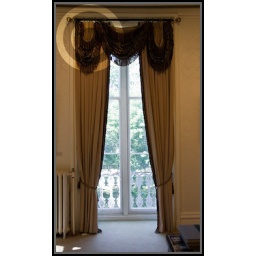
antique drapes pulled back against floor to ceiling french windows